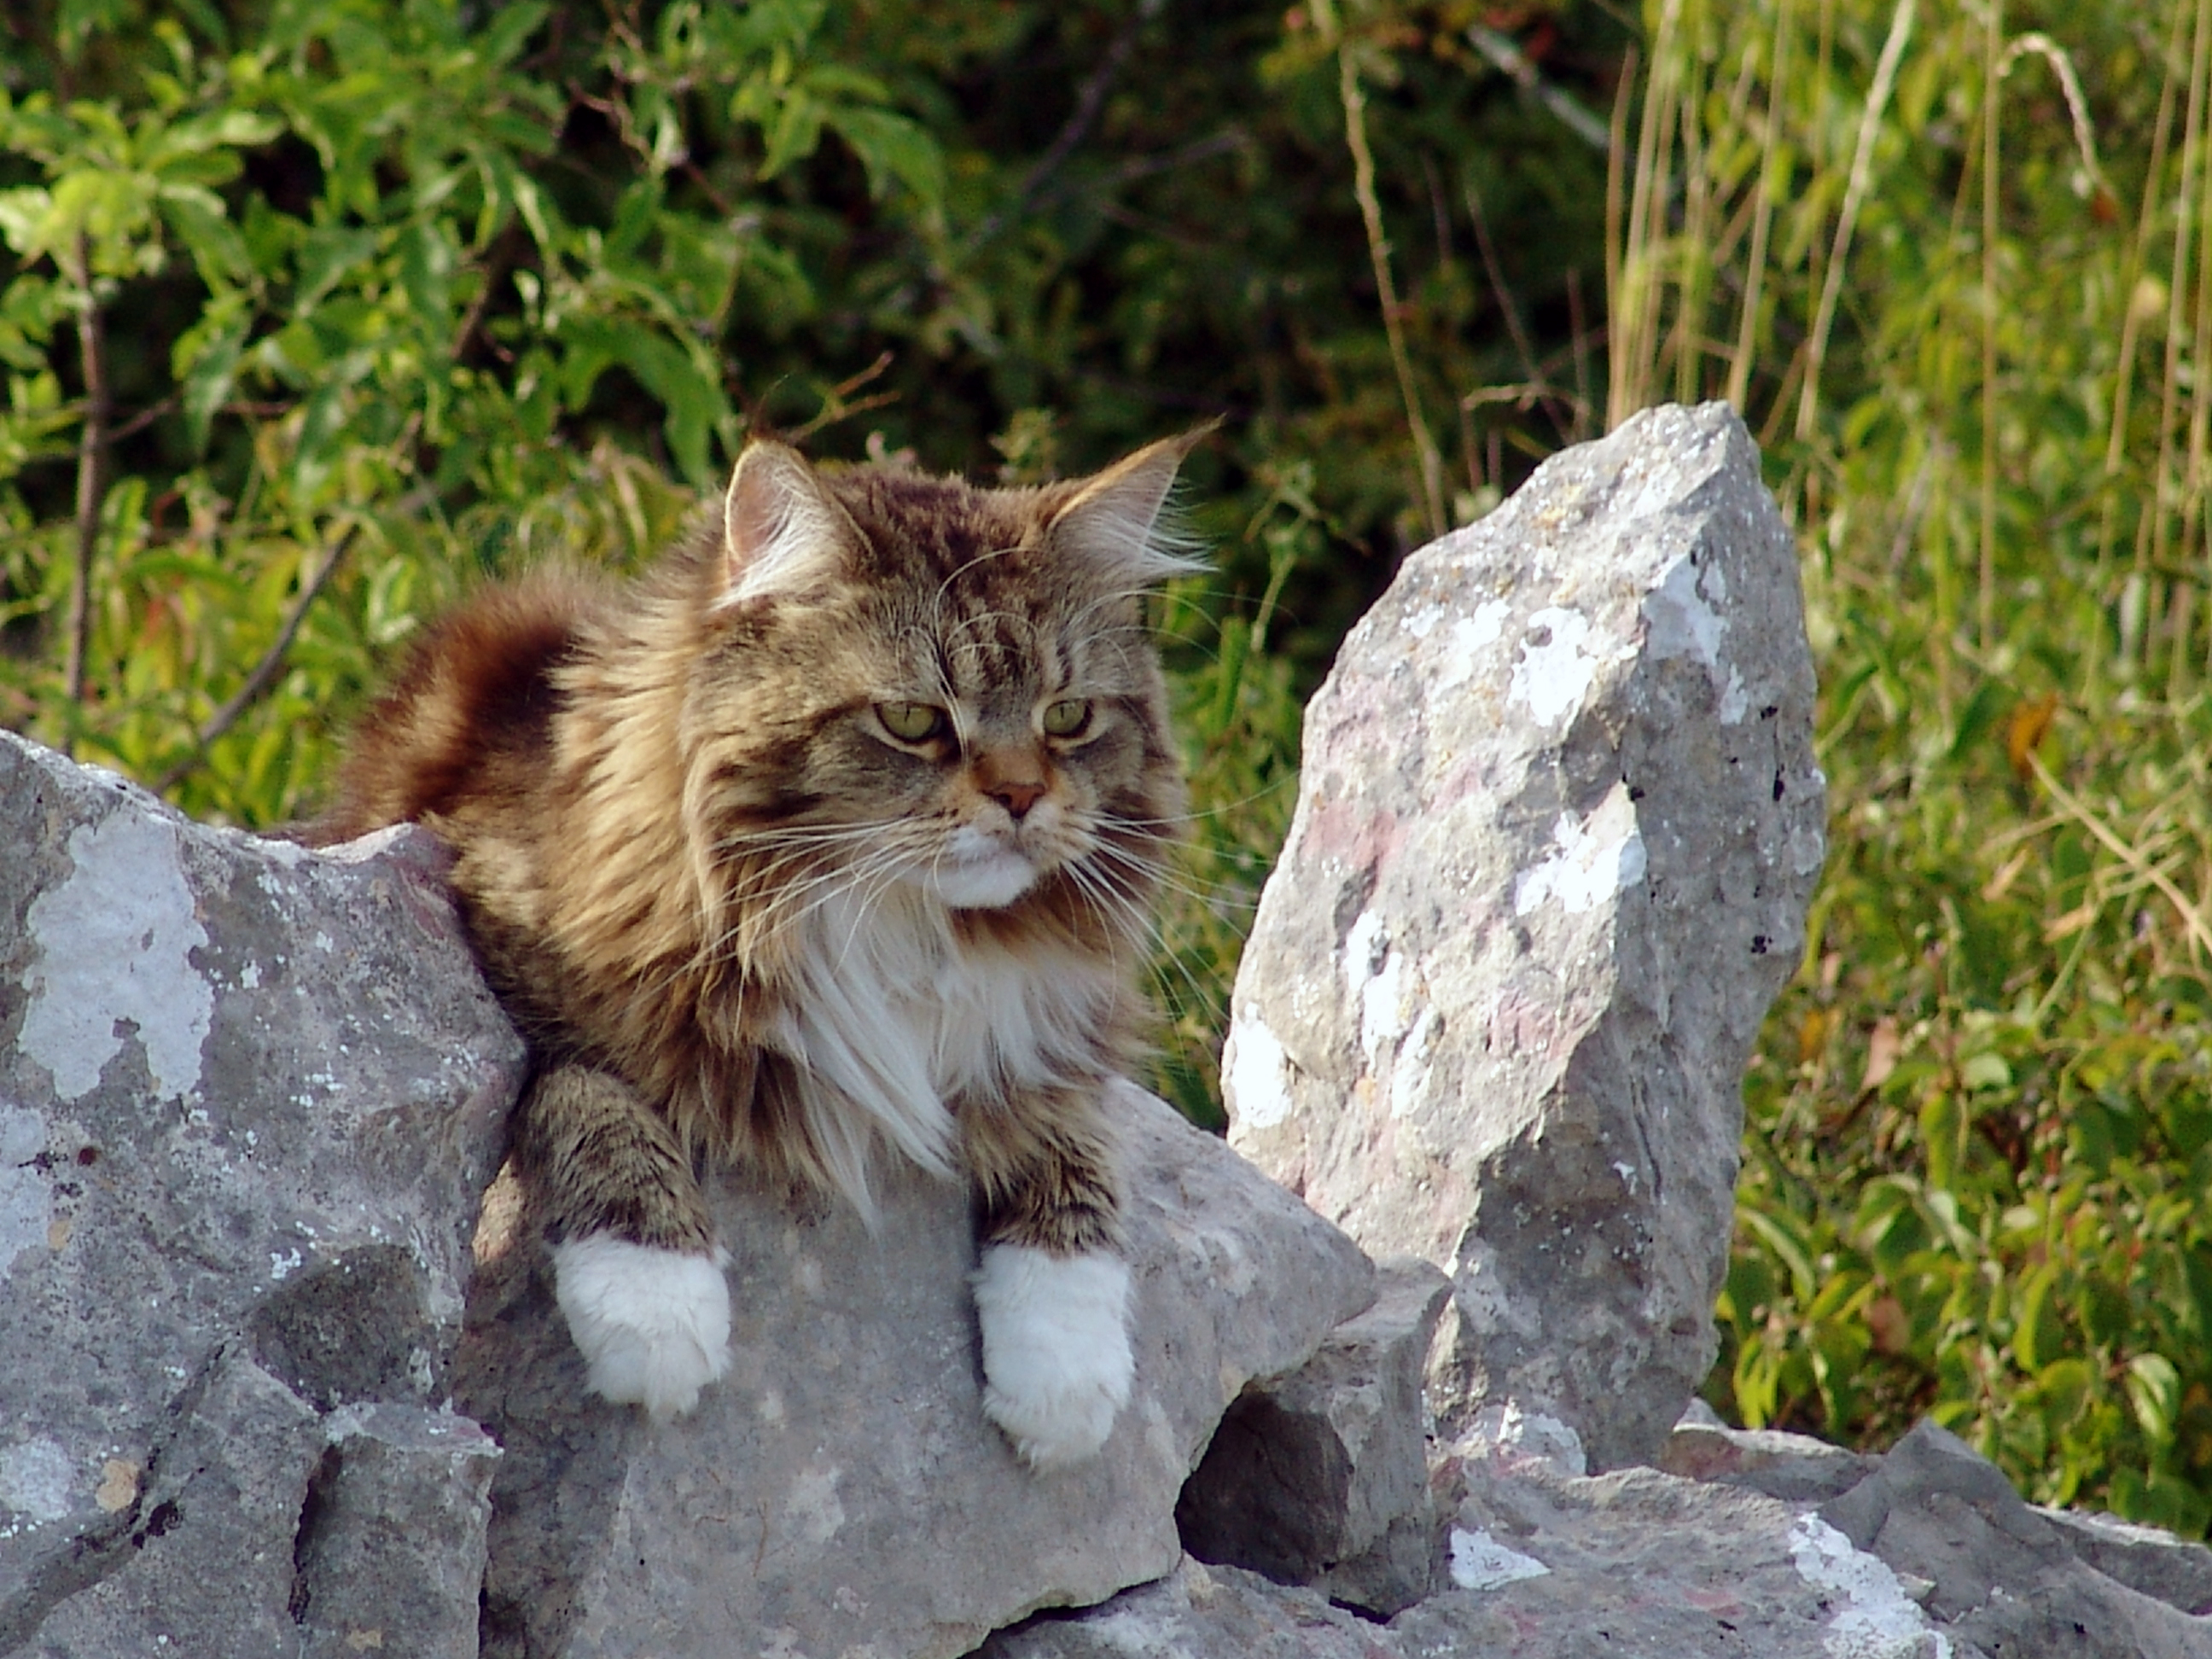
france, europe, kitten, cat, mammal, fauna, race, whiskers, exposition, vertebrate, soleil, exploration, campagne, chats, ardche, roches, vacances, mainecoon, norwegian forest cat, wild cat, small to medium sized cats, cat like mammal